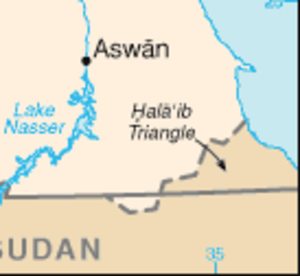
Røde Hav (Sudan)
Hala'ib Trekanten; et område som både Sudan og Egypten gør krav på.
Røde Hav (Sudan) er en af Sudans 15 delstater, og er beliggende i den nordøstlige del af landet, med grænse mod Egypten i nord og kyst ud mod Røde Hav i øst. Befolkningen udgjorde 1.396.110 indbyggere ifølge en folketælling i 2008, på et areal på 218.887 km².